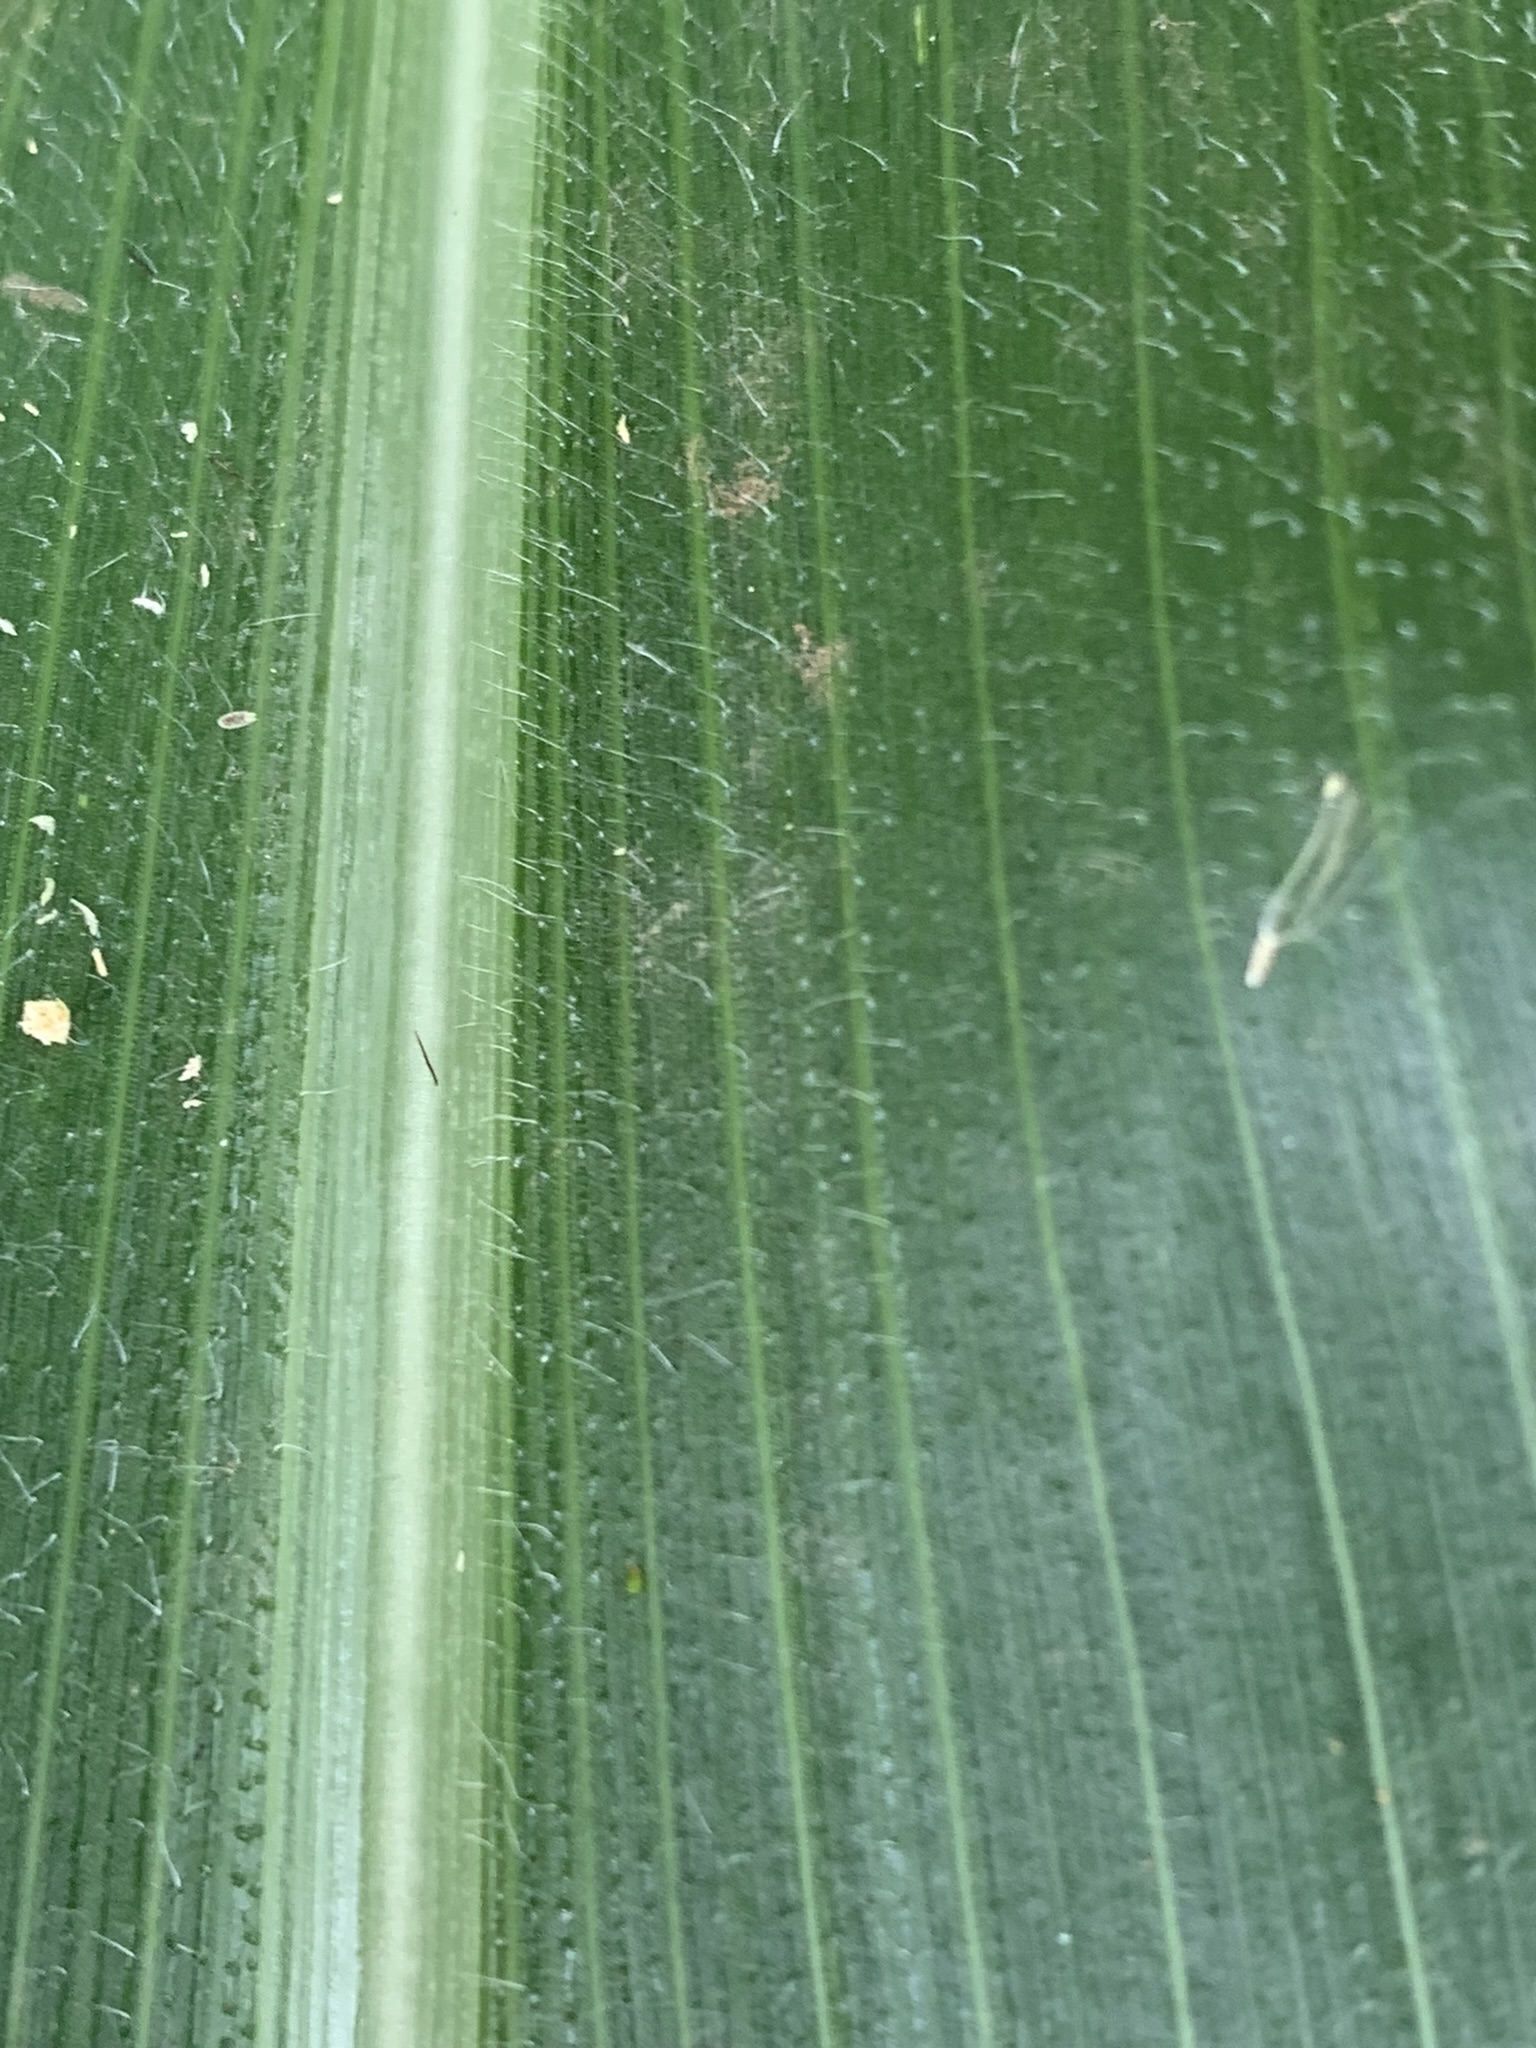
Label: Healthy